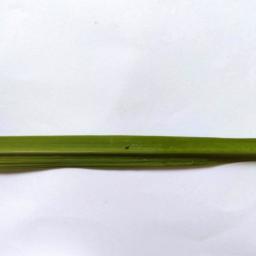
Label: Rice___Healthy